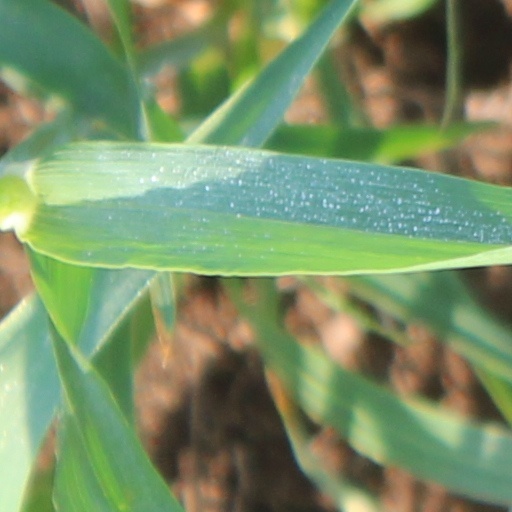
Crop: wheat